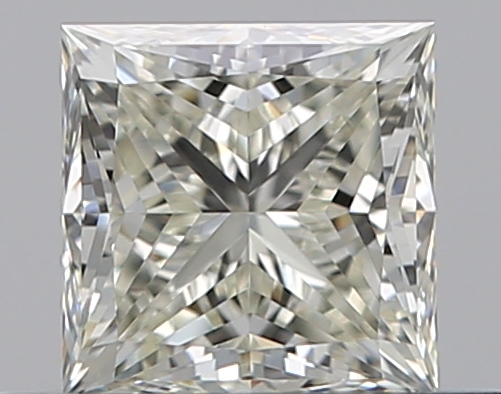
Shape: princess
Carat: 0.52
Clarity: VVS2
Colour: L
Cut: EX
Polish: EX
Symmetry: EX
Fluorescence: F
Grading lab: GIA
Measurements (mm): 4.26 x 4.24 x 3.12